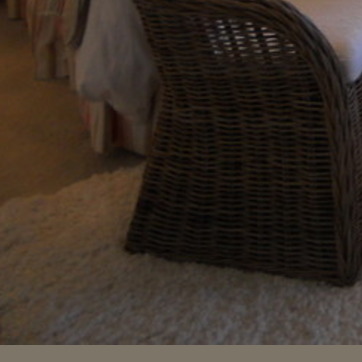
Material: other